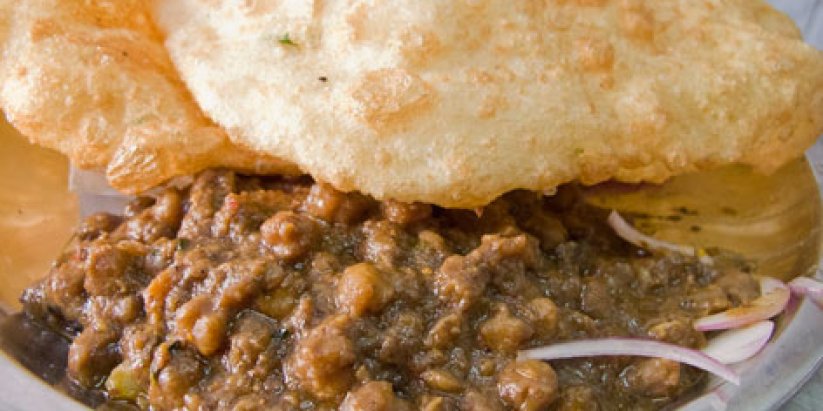
Dish: chole_bhature